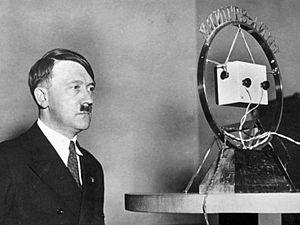
La propagande nazie faisait partie des attributions du ministère du Reich à l'Éducation du peuple et à la Propagande, dirigé par Joseph Goebbels. Le parti nazi avait lui aussi son office de promotion : la Reichspropagandaleitung der NSDAP, également dirigée par Goebbels.
La Großdeutscher Rundfunk fut la désignation du programme unifié de radiodiffusion dans l'Allemagne nazie, du 1ᵉʳ janvier 1939 à la fin de la Seconde Guerre mondiale en mai 1945. Elle a pour origine la Reichs-Rundfunk-Gesellschaft, fondée le 15 mai 1925, qui gérait les stations de radio publiques en Allemagne. Après leur prise du pouvoir en 1933, les nazis transformèrent la société en véritable outil de propagande destiné à être présent dans chaque foyer allemand à travers le Volksempfänger.